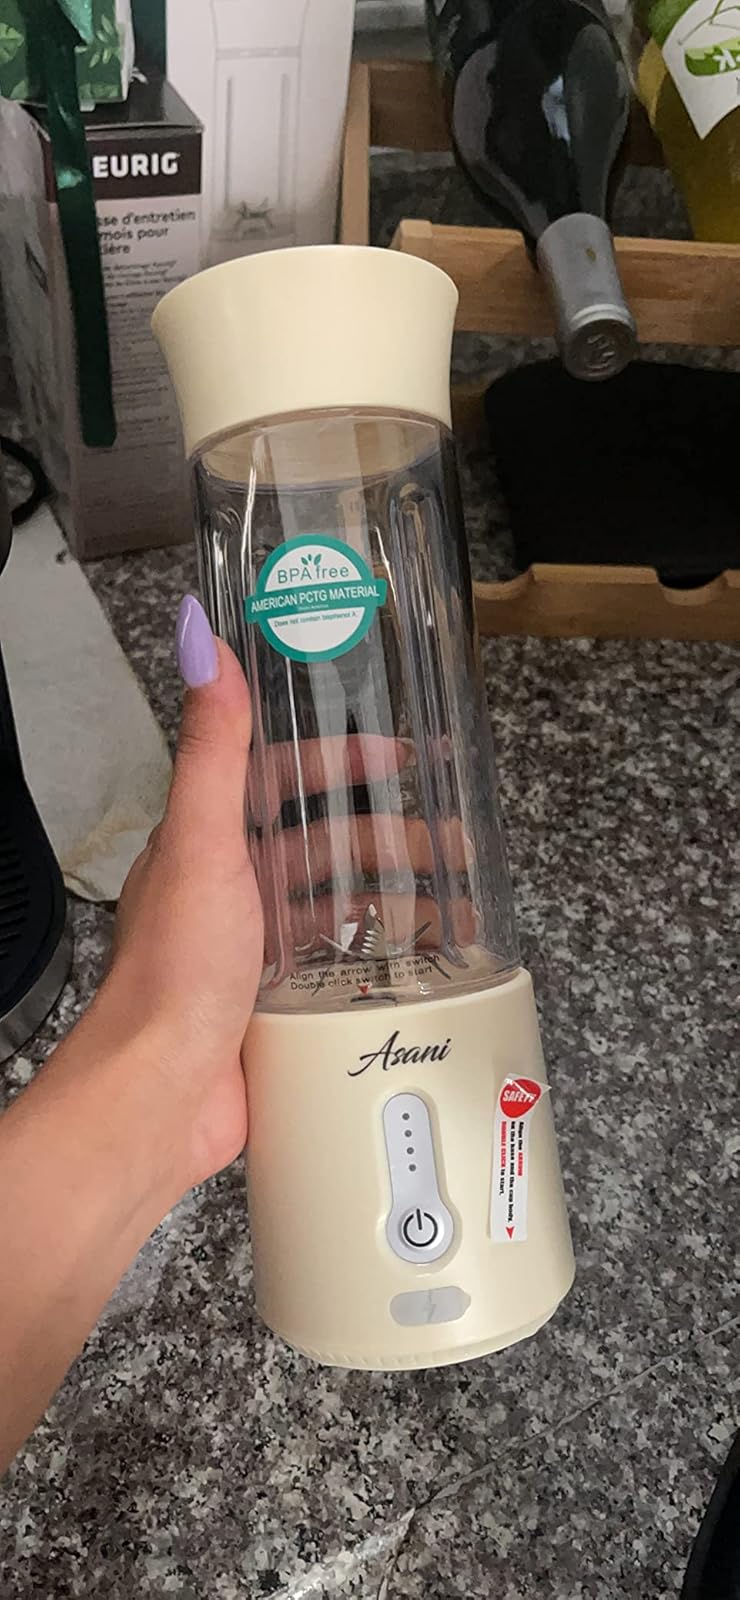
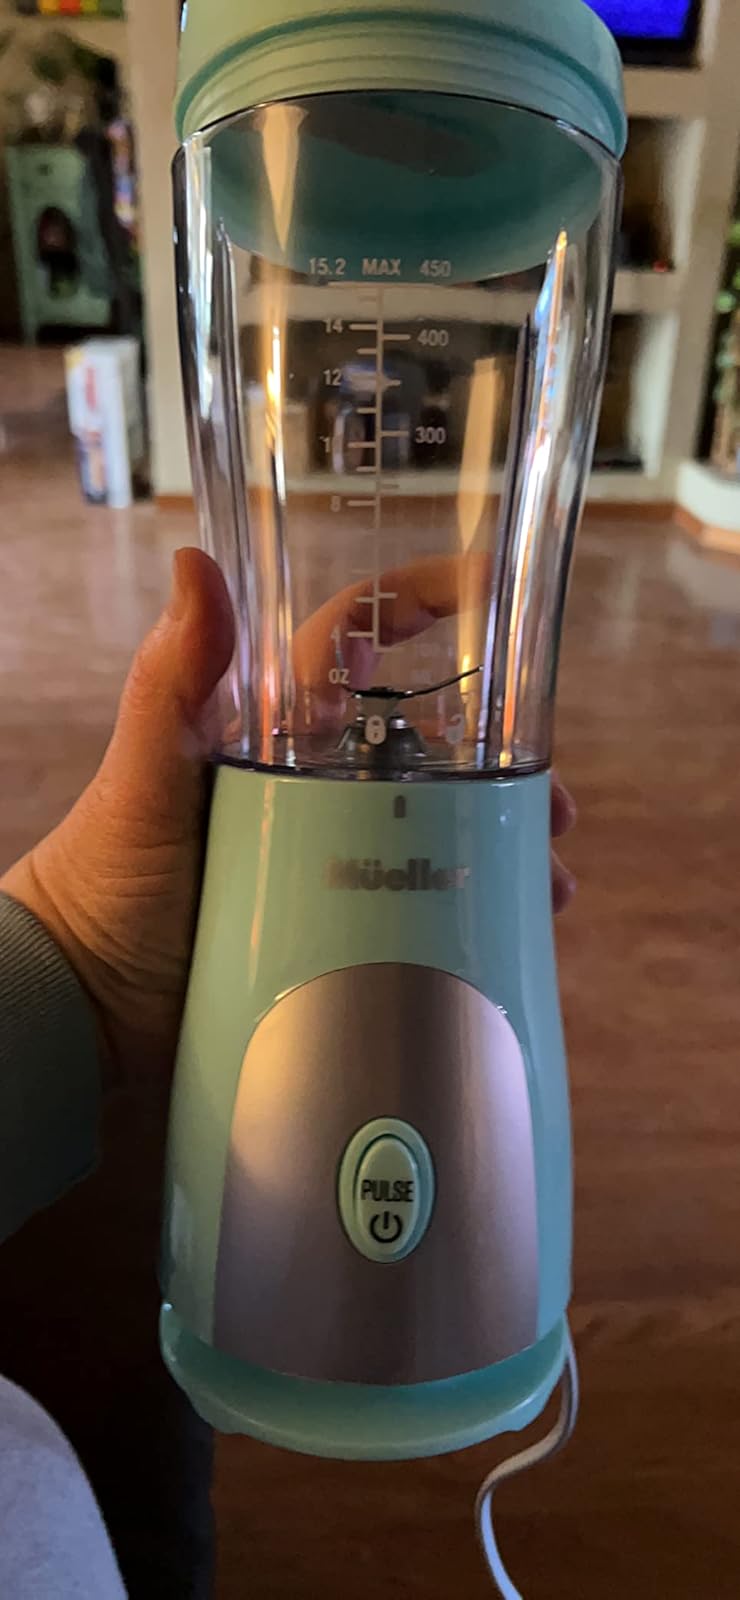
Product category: items_blender
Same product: no